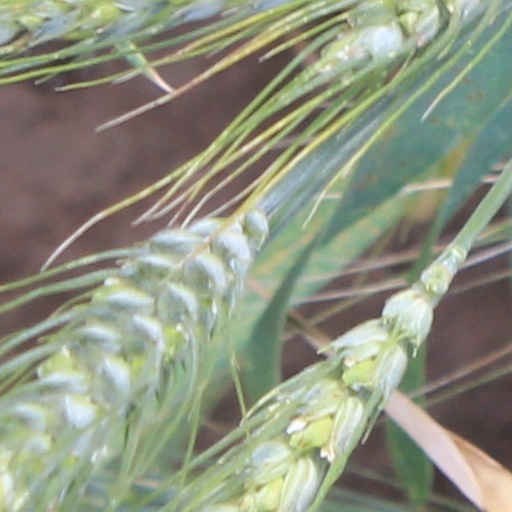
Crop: wheat